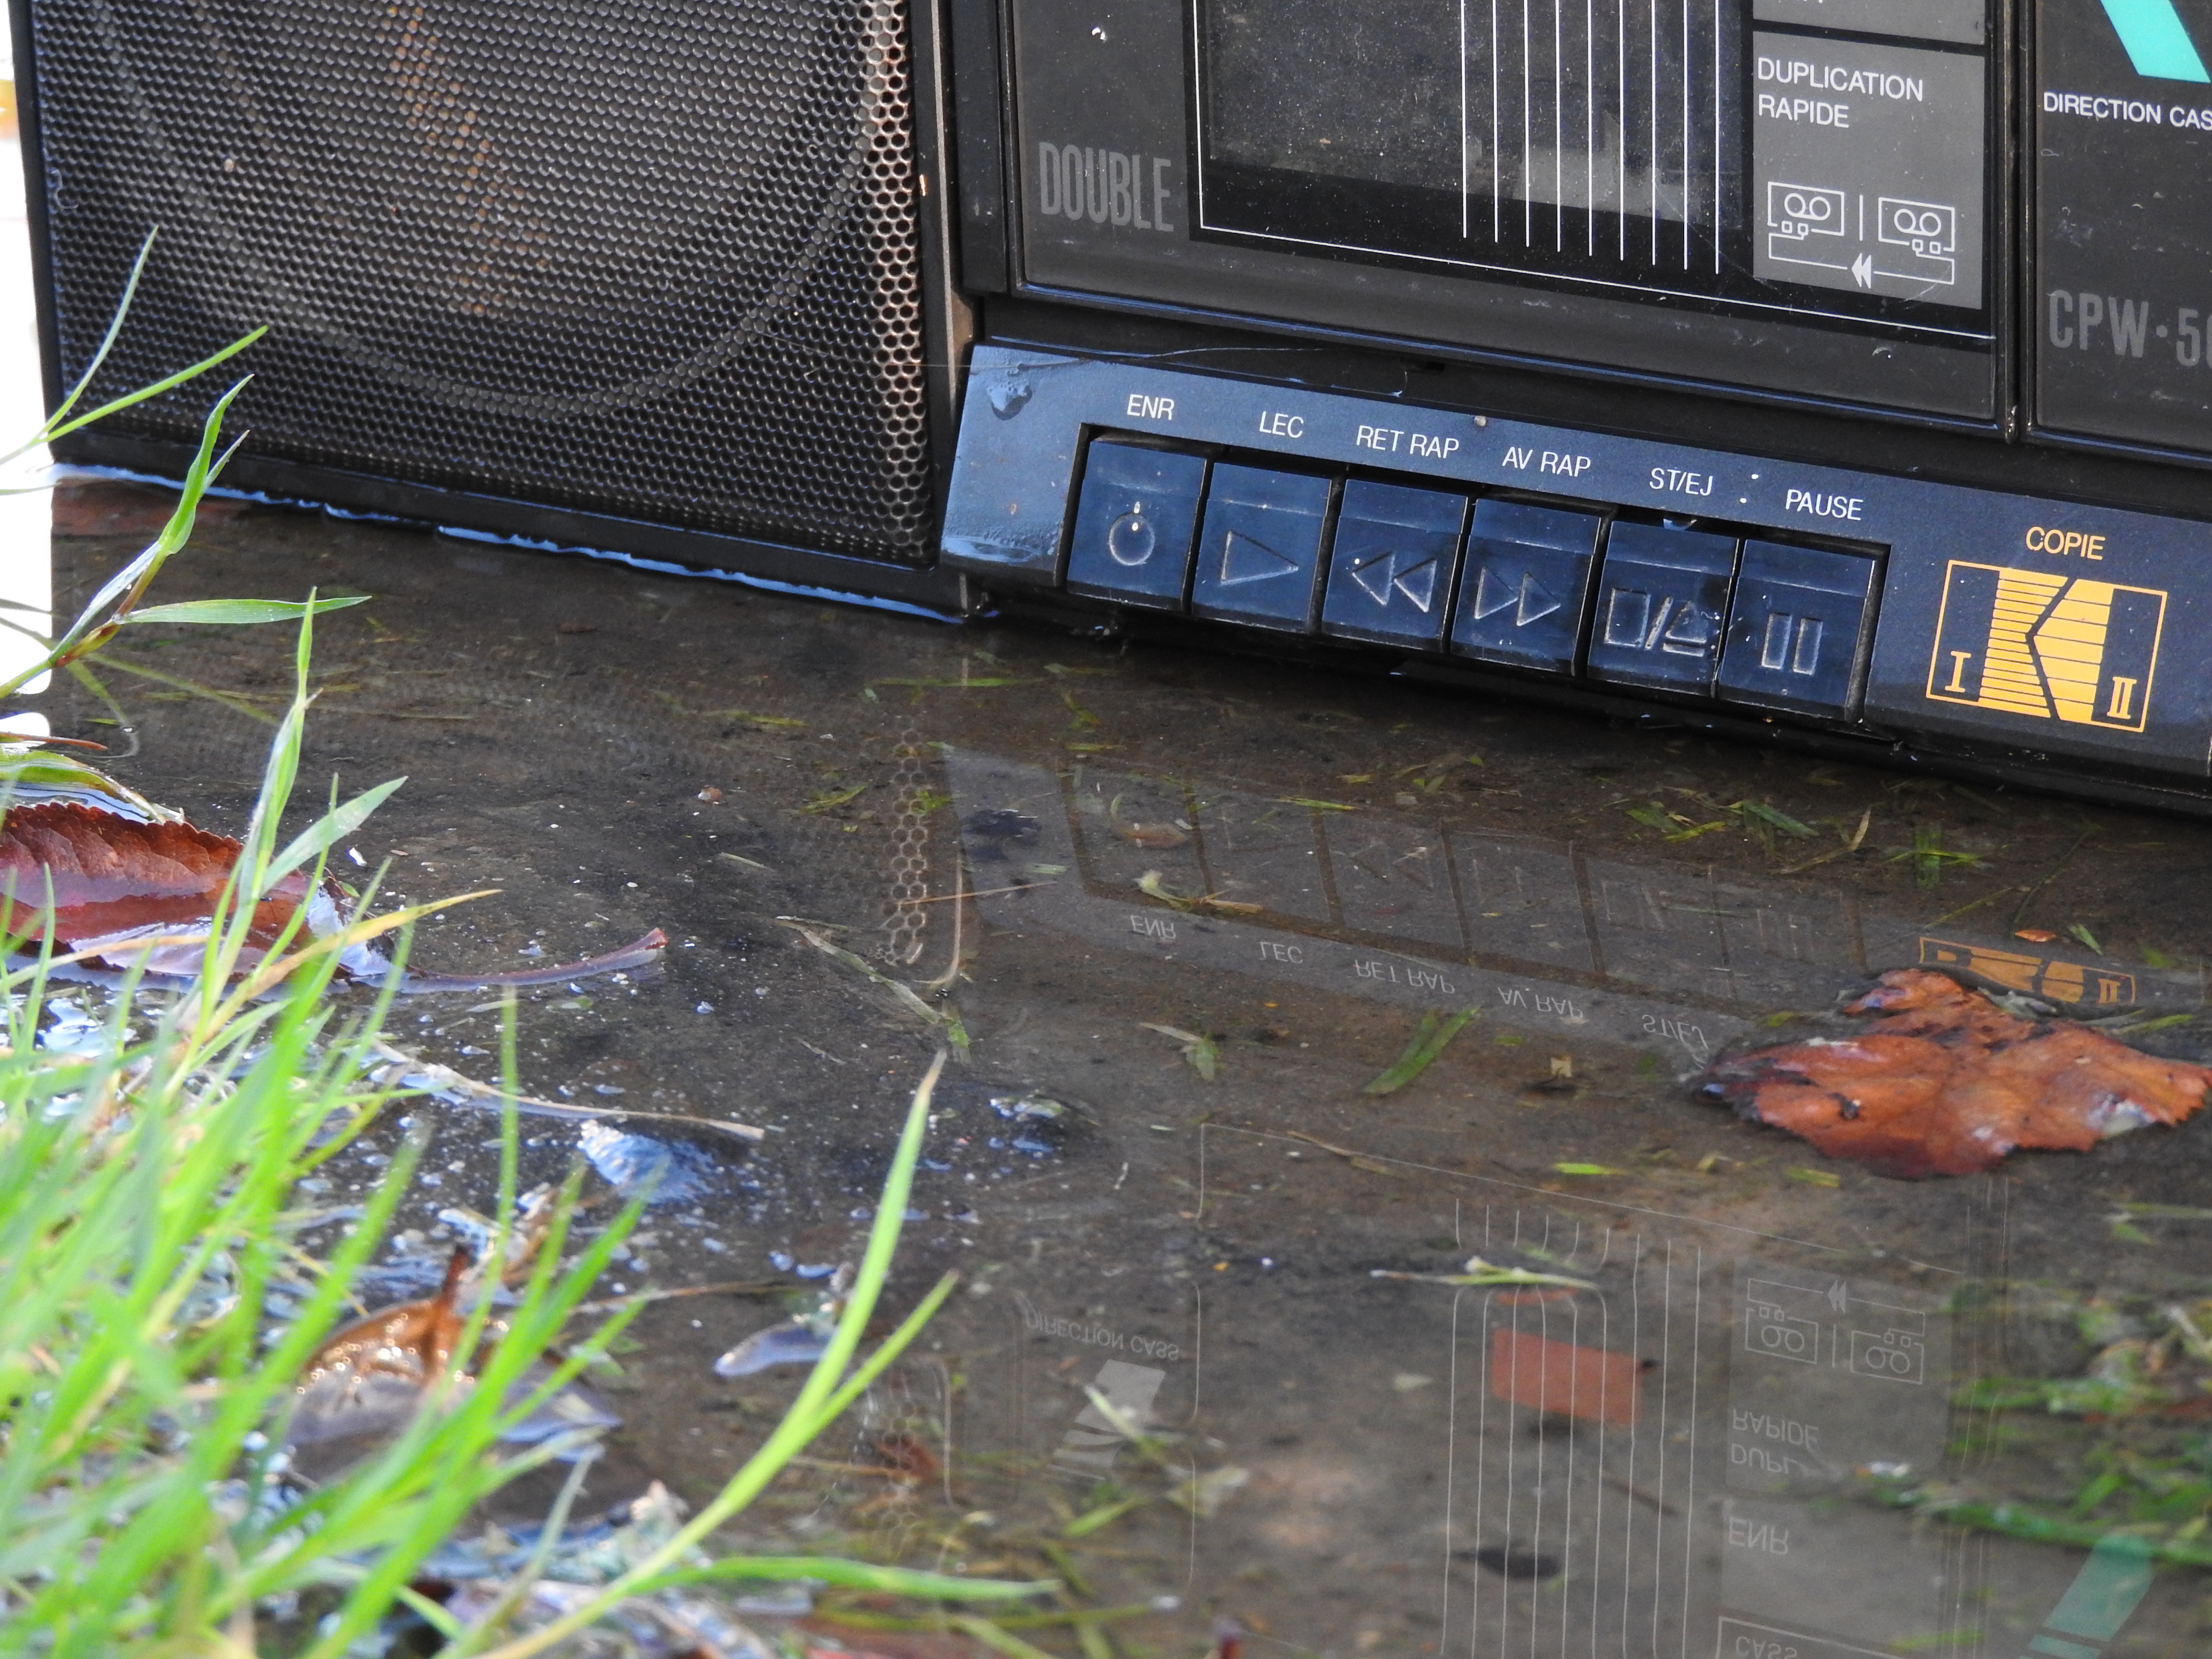
water, reflection, vintage, cassette station, garden, grass, music, leaf, transport, graffiti, urban area, tree, art, plant, electronics, vehicle, street art, waste